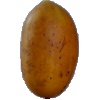
Label: Cucumber Ripe 2